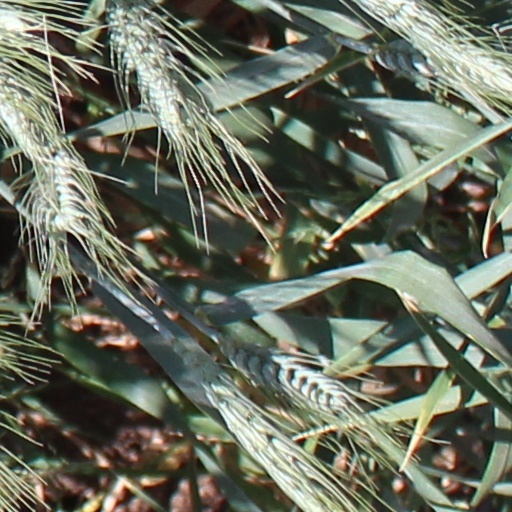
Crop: wheat